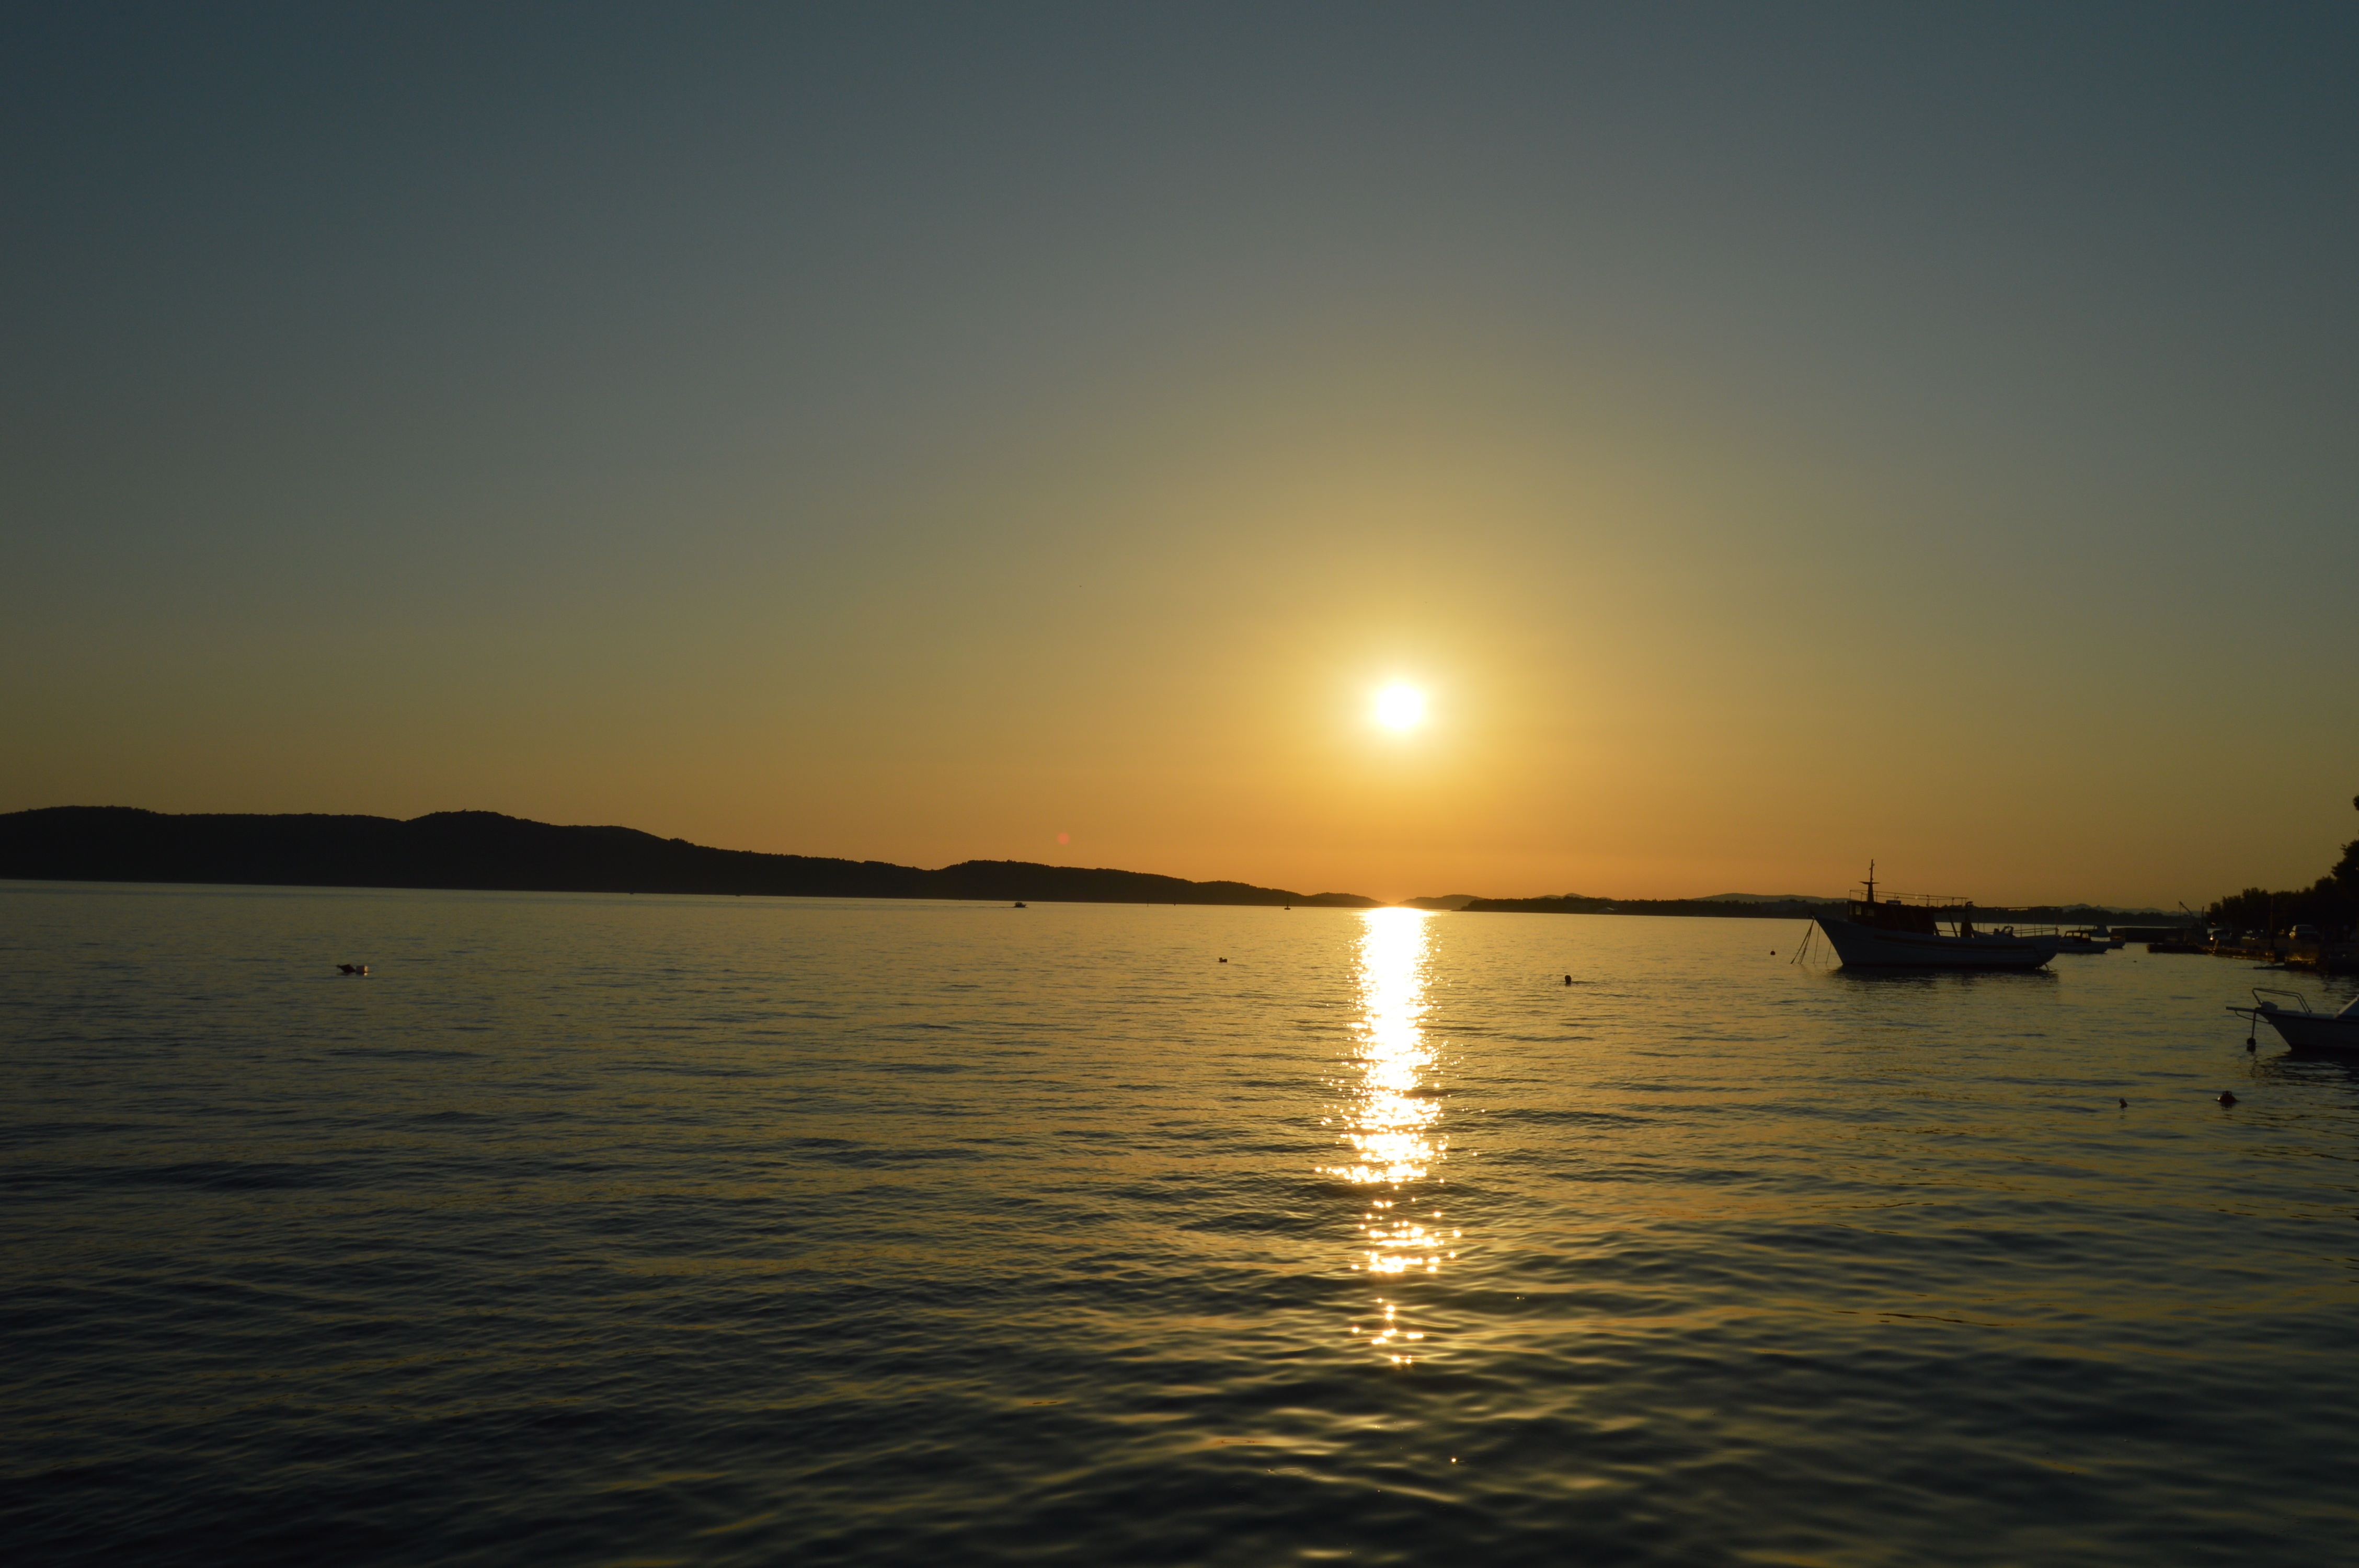
sea, coast, ocean, horizon, sun, sunrise, sunset, sunlight, morning, lake, dawn, dusk, evening, reflection, bay, romance, body of water, surface, afterglow